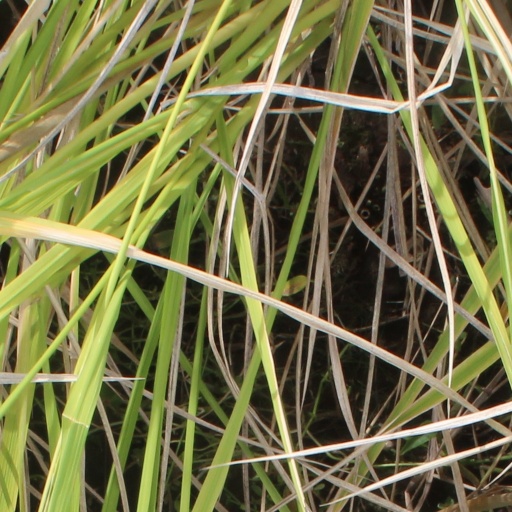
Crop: rice